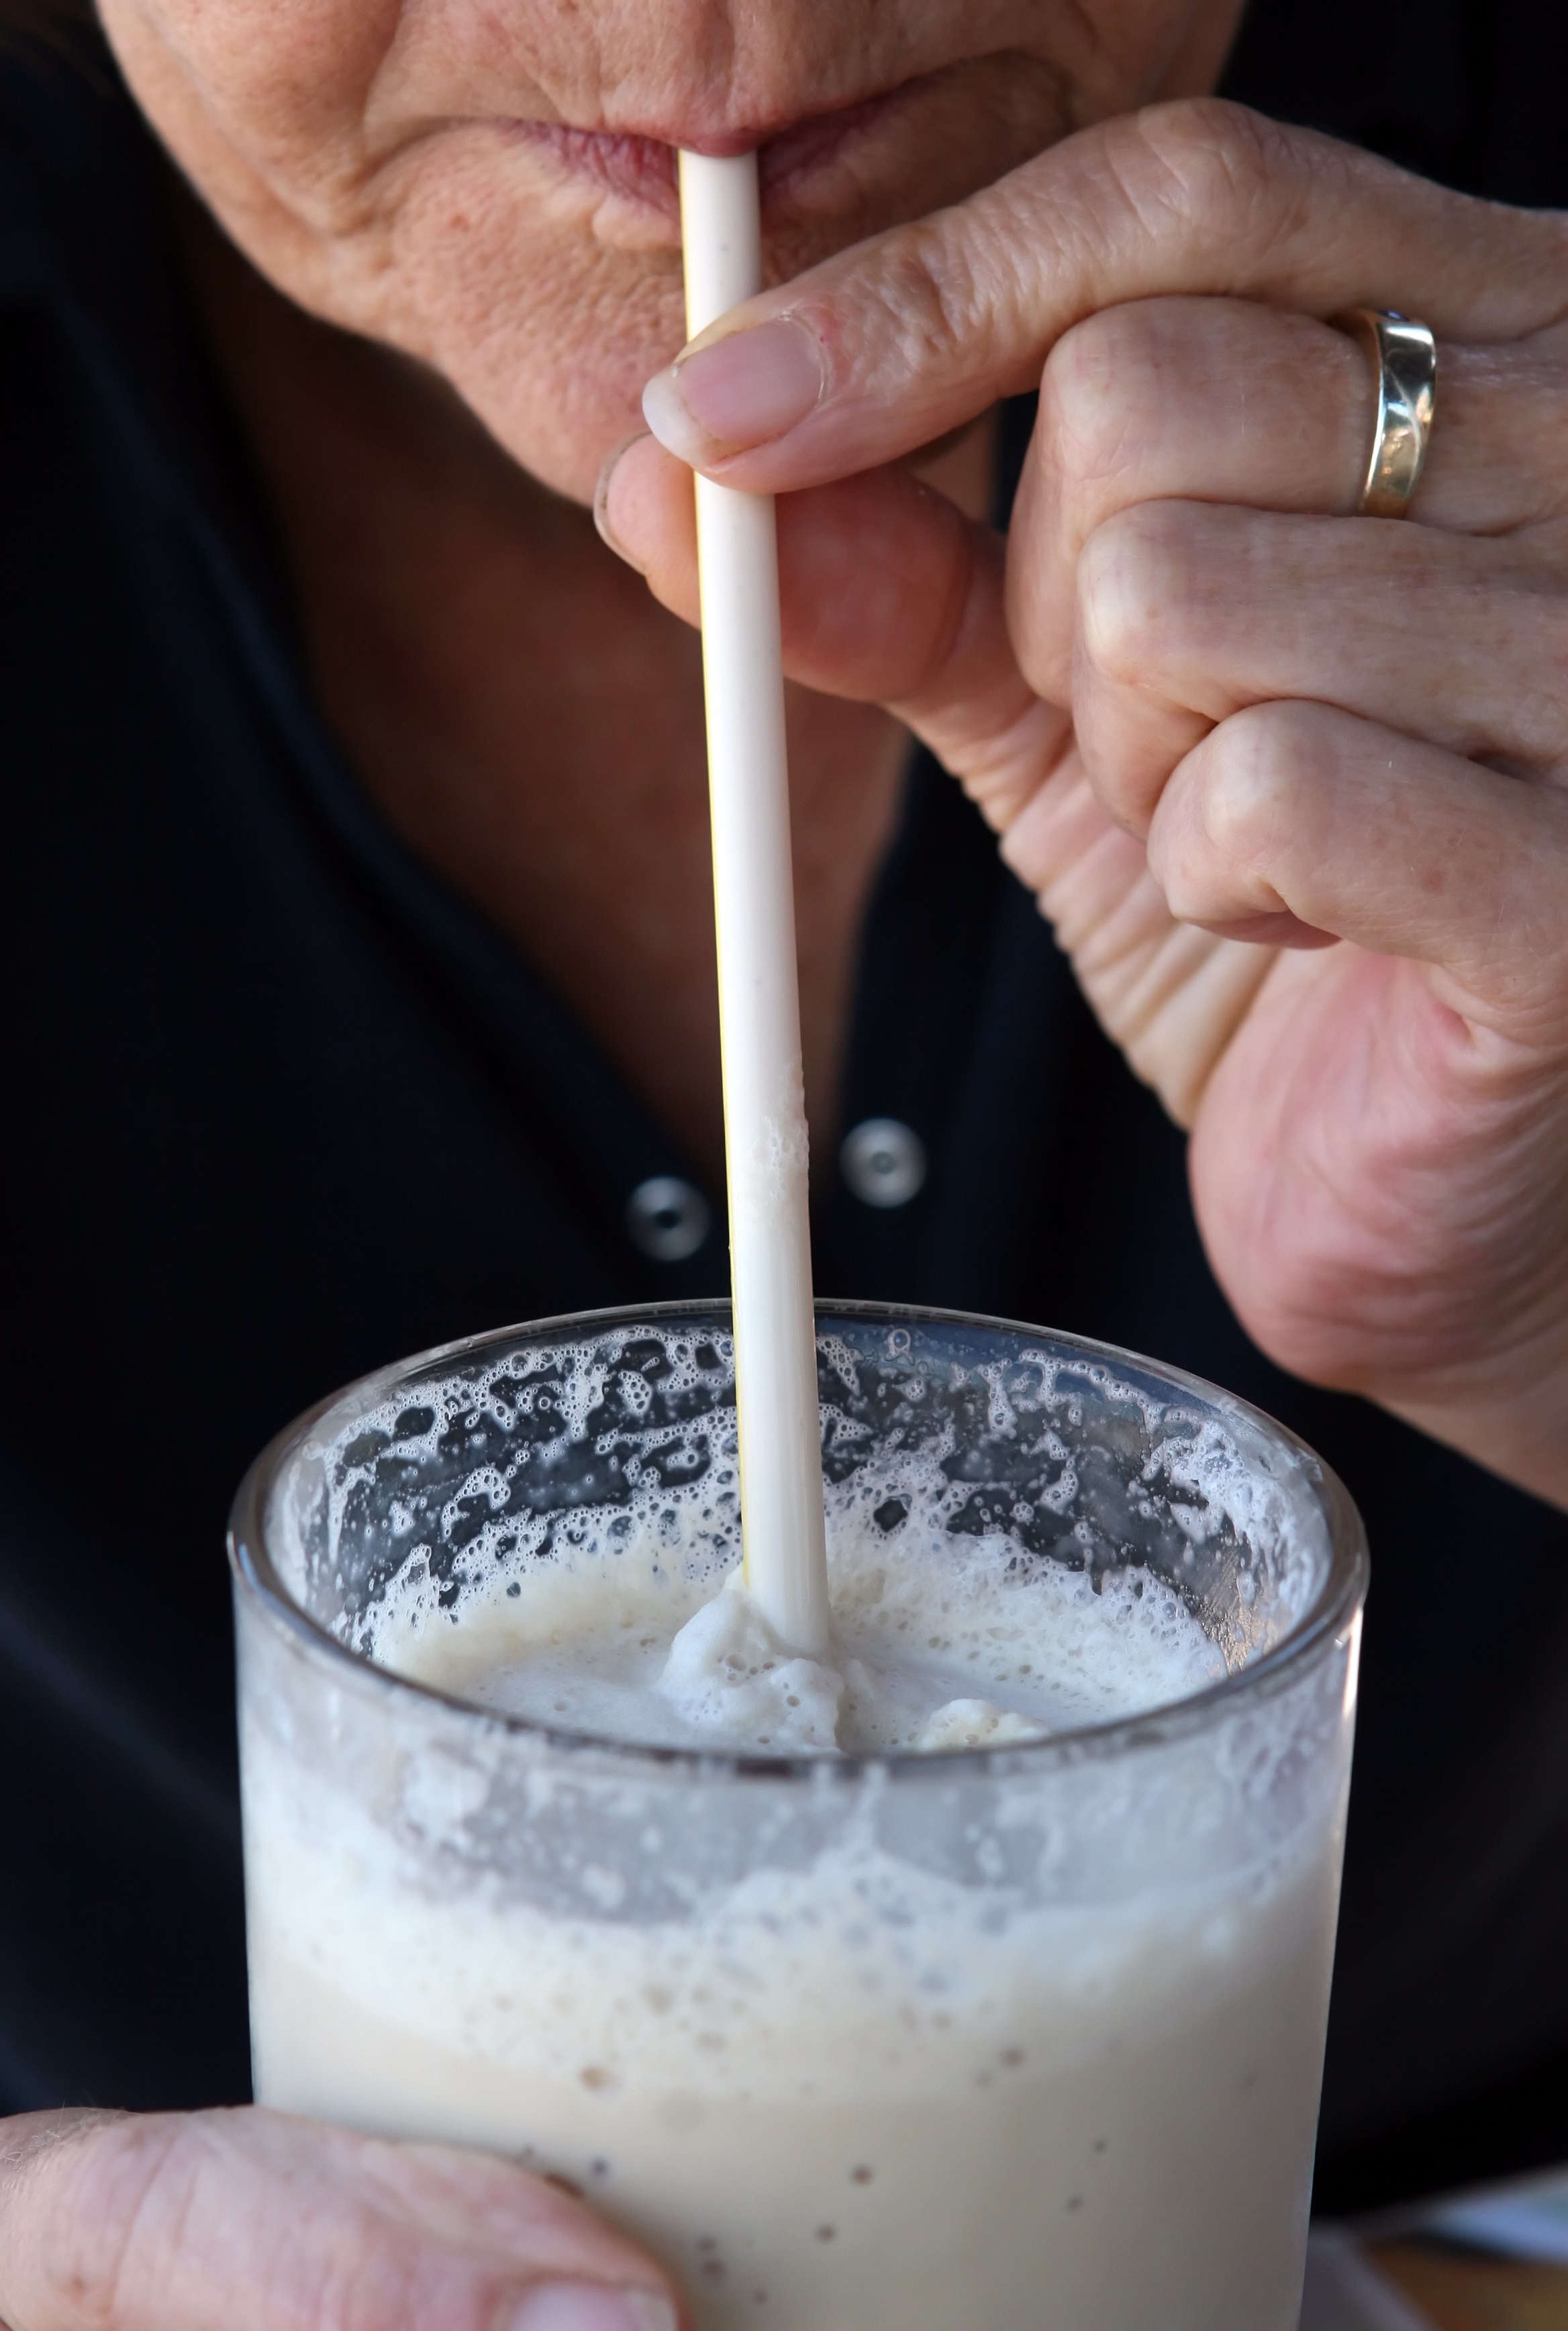
hand, girl, woman, sweet, glass, restaurant, female, ice, meal, food, beverage, drink, lady, milk, healthy, dessert, caramel, cream, bubble, cocktail, life, nutrition, drinking, straw, refreshment, still, soft, low, vanilla, dairy, shake, pensioner, horchata, flavor, refresh, milkshake, calorie, milk shake